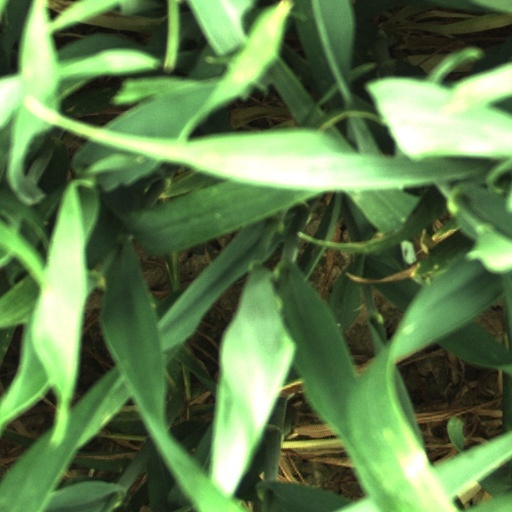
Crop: wheat